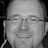
Emotion: happy